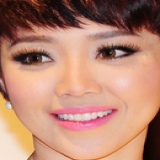
ca sĩ Tóc Tiên